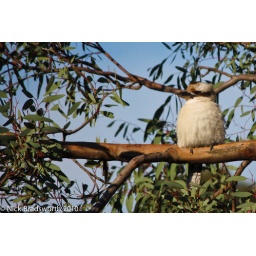
Kookaburra sitting in an old gum tree